Wilanów

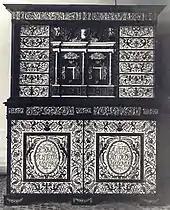
Tortoise-shell cabinet of John III Sobieski, looted by the Germans from the Wilanów Palace during World War II

In the 17th century the village was bought by the family of Stanisław Leszczyński, who started the construction of a new palace; however, the works were stopped by The Deluge when the forces of Sweden captured the area and plundered it completely. In 1676 the depopulated village was bought by King Jan III Sobieski. By his order, Tylman van Gameren and Augustyn Wincenty Locci erected the new baroque-style palace and St. Anne's Church. Initially the palace was named "Villa Nova" ("New Village"), to distinguish it from the nearby village of "Stara Wieś" ("Old Village"). However, soon the name was polonised to Wilanów, similar to the former name Milanów.